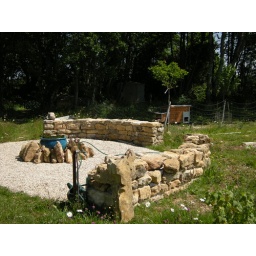
Partially completed wall in the foreground. Tribute to Richard Long in centre. Completed wall with hen house in the background.